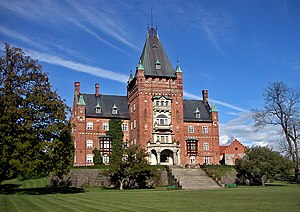
Trollenäs slot
Trollenäs slot
Trollenäs er et slot i Eslöv kommun i det tidligere Onsjö herred i Skåne i Sverige.